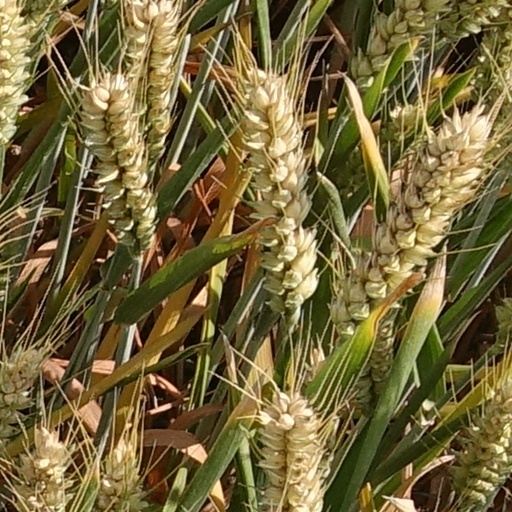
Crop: wheat